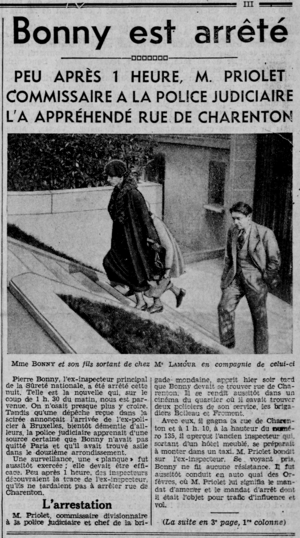
L""arrestation de l'ex-inspecteur Pierre Bonny annoncée à la Une du quotidien Le Journal le 14 mars 1935"
Pierre Bonny, né le 25 janvier 1895 à Bordeaux et fusillé le 26 décembre 1944 au fort de Montrouge lors de l'épuration, est un policier français devenu célèbre durant l'entre-deux-guerres, au sein de la Sûreté générale : son nom est d'abord associé à de retentissantes affaires criminelles et politico-financières, dont beaucoup ont été oubliées depuis tandis que d'autres, telles les affaires Seznec, Stavisky et Prince, ont marqué les mémoires.